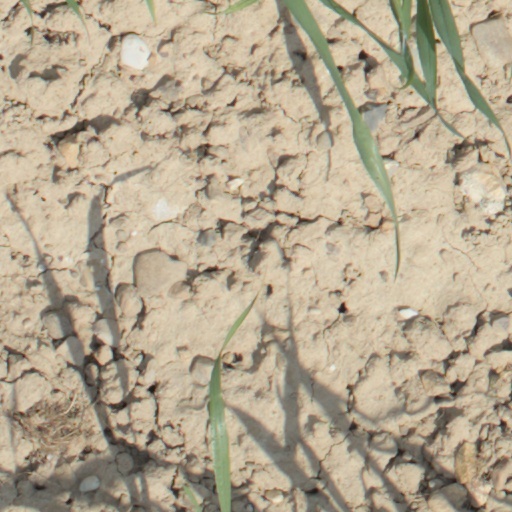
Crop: wheat